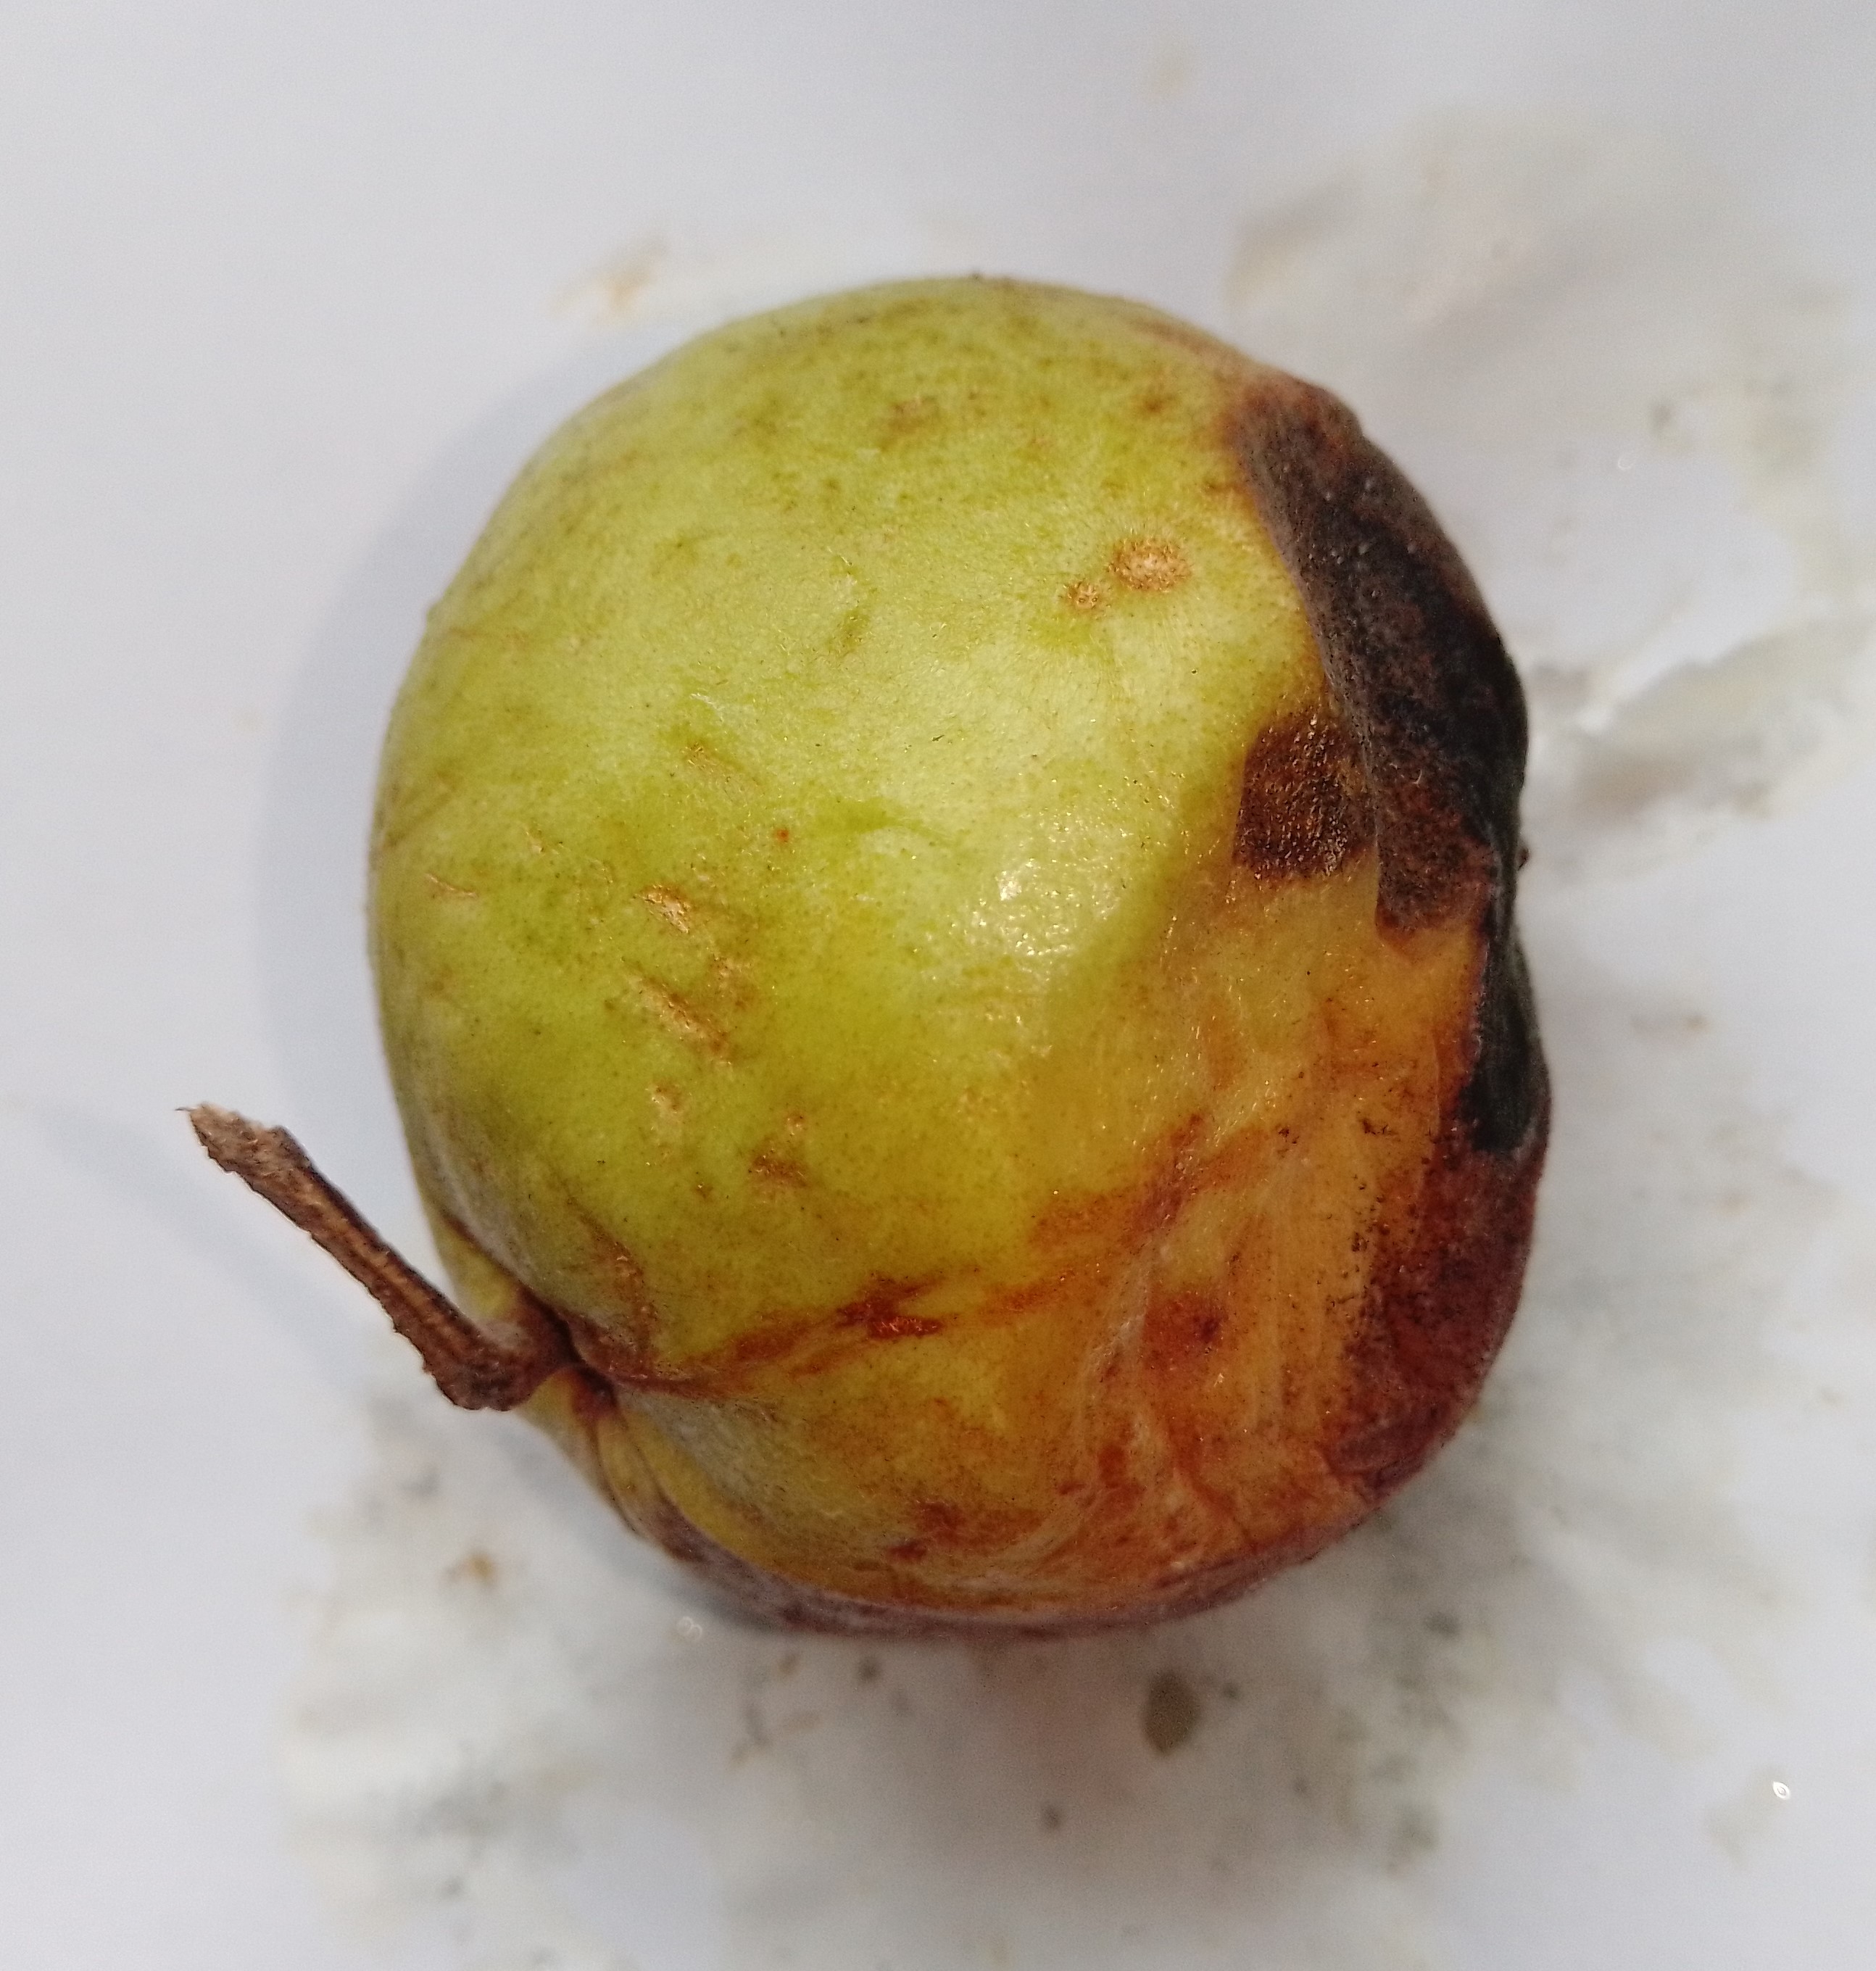
Fruit: guava
Condition: rotten